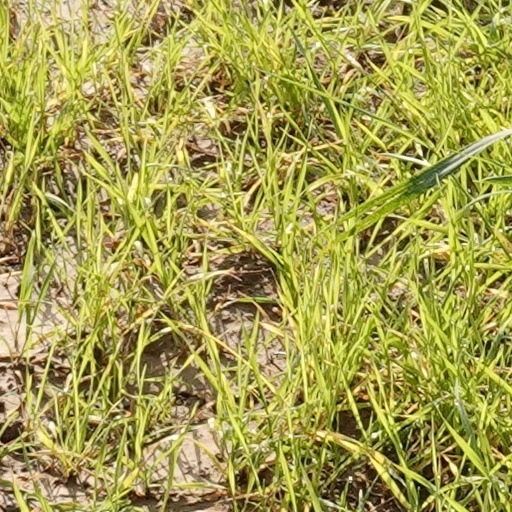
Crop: wheat